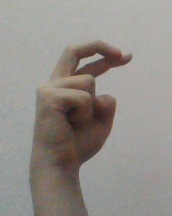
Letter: zay